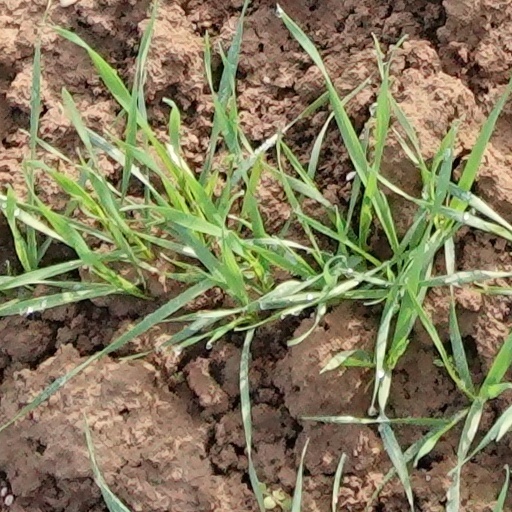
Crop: wheat